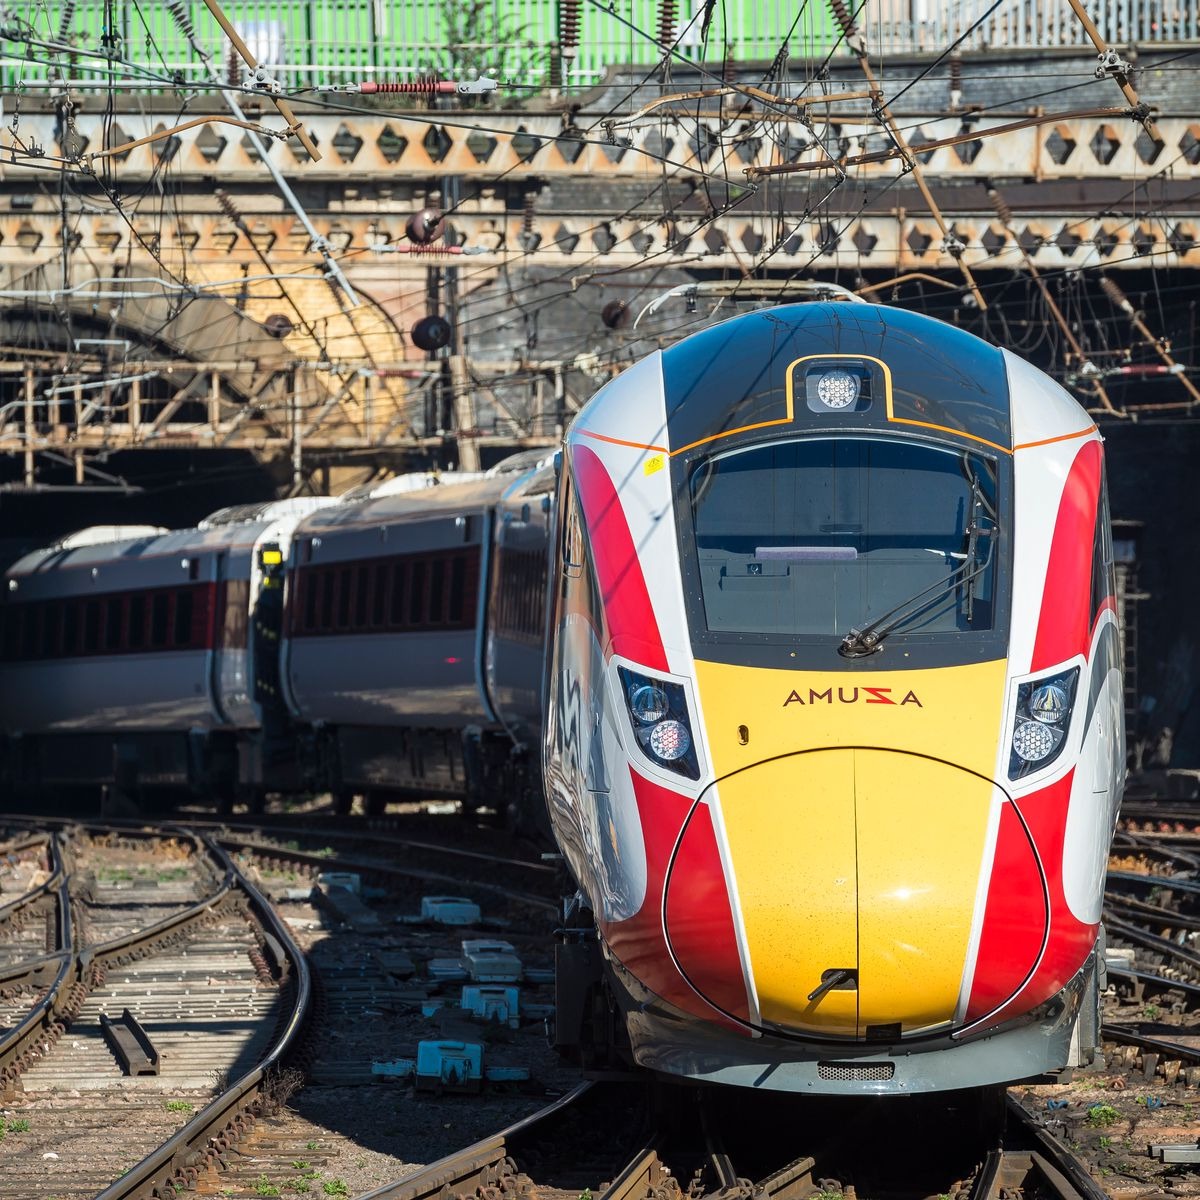
Vehicle type: Trains